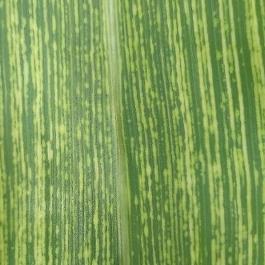
Crop: Maize
Condition: stripe-d